Bishop's Stortford

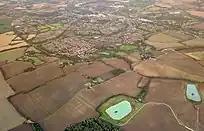

Stortford schools regularly appear in rankings of the best schools in the country, with Hockerill Anglo-European College, The Hertfordshire and Essex High School, and The Bishop's Stortford High School frequently being top performers in "The Sunday Times" Schools Guide. Hertfordshire County Council is the education authority for the state schools in Bishop's Stortford, and is responsible for admissions.